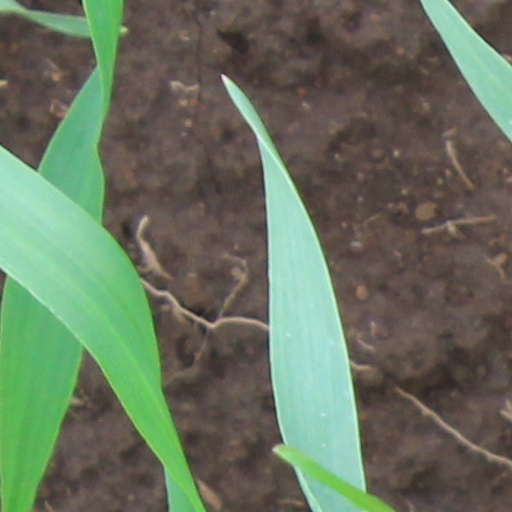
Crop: wheat